Todo Noticias

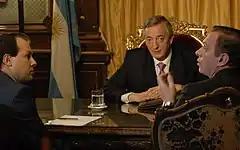
President Néstor Kirchner was interviewed on the television news program "A Dos Voces" by Gustavo Sylvestre and Marcelo Bonelli in 2007.

Todo Noticias (also known as TN) is an Argentine pay and streaming news television channel owned by the Clarín Group and its subsidiary, Artear. The channel began broadcasting on 1 June 1993, at 7:00 AM local time. TN also has a news website, ranked as the 20th most visited in Argentina according to "Alexa". According to IBOPE, it is Argentina's most watched news channel, surpassing La Nación + and C5N.